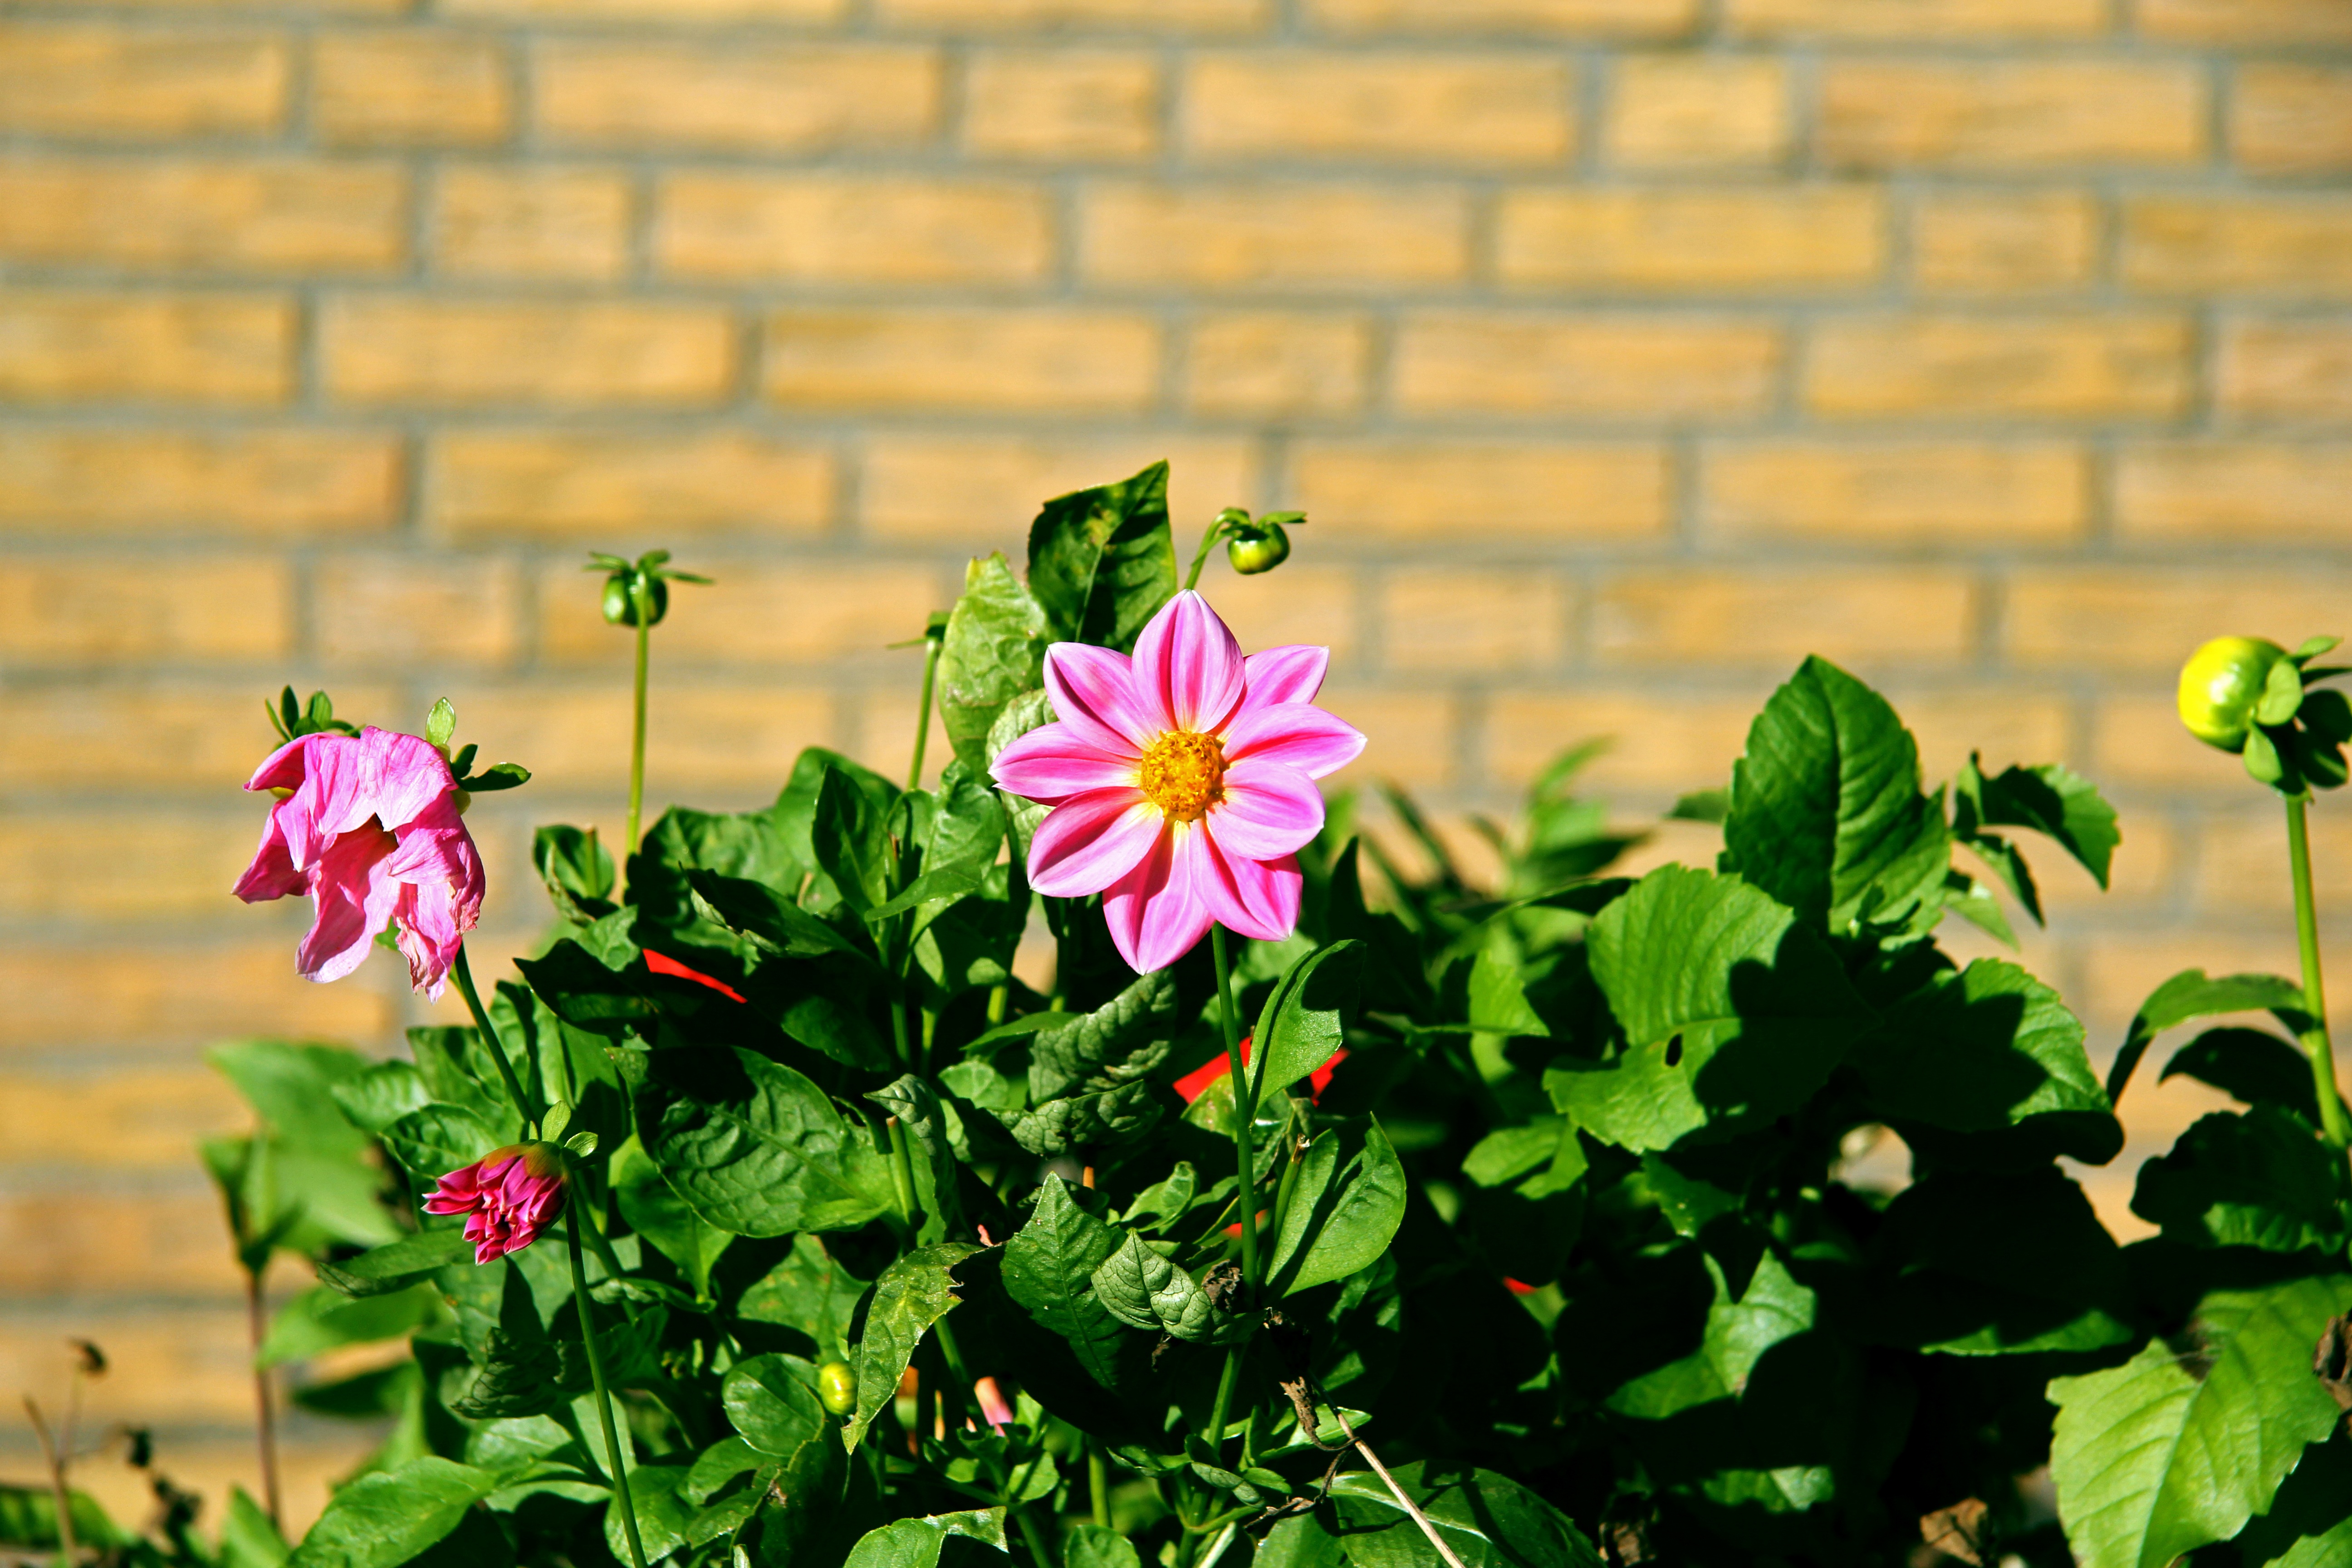
blossom, plant, field, flower, petal, bloom, wall, summer, spring, green, color, botany, rest, colorful, garden, pink, flora, flowers, bright, beautiful, strong, pink flower, flowering plant, daisy family, purple pink, annual plant, land plant